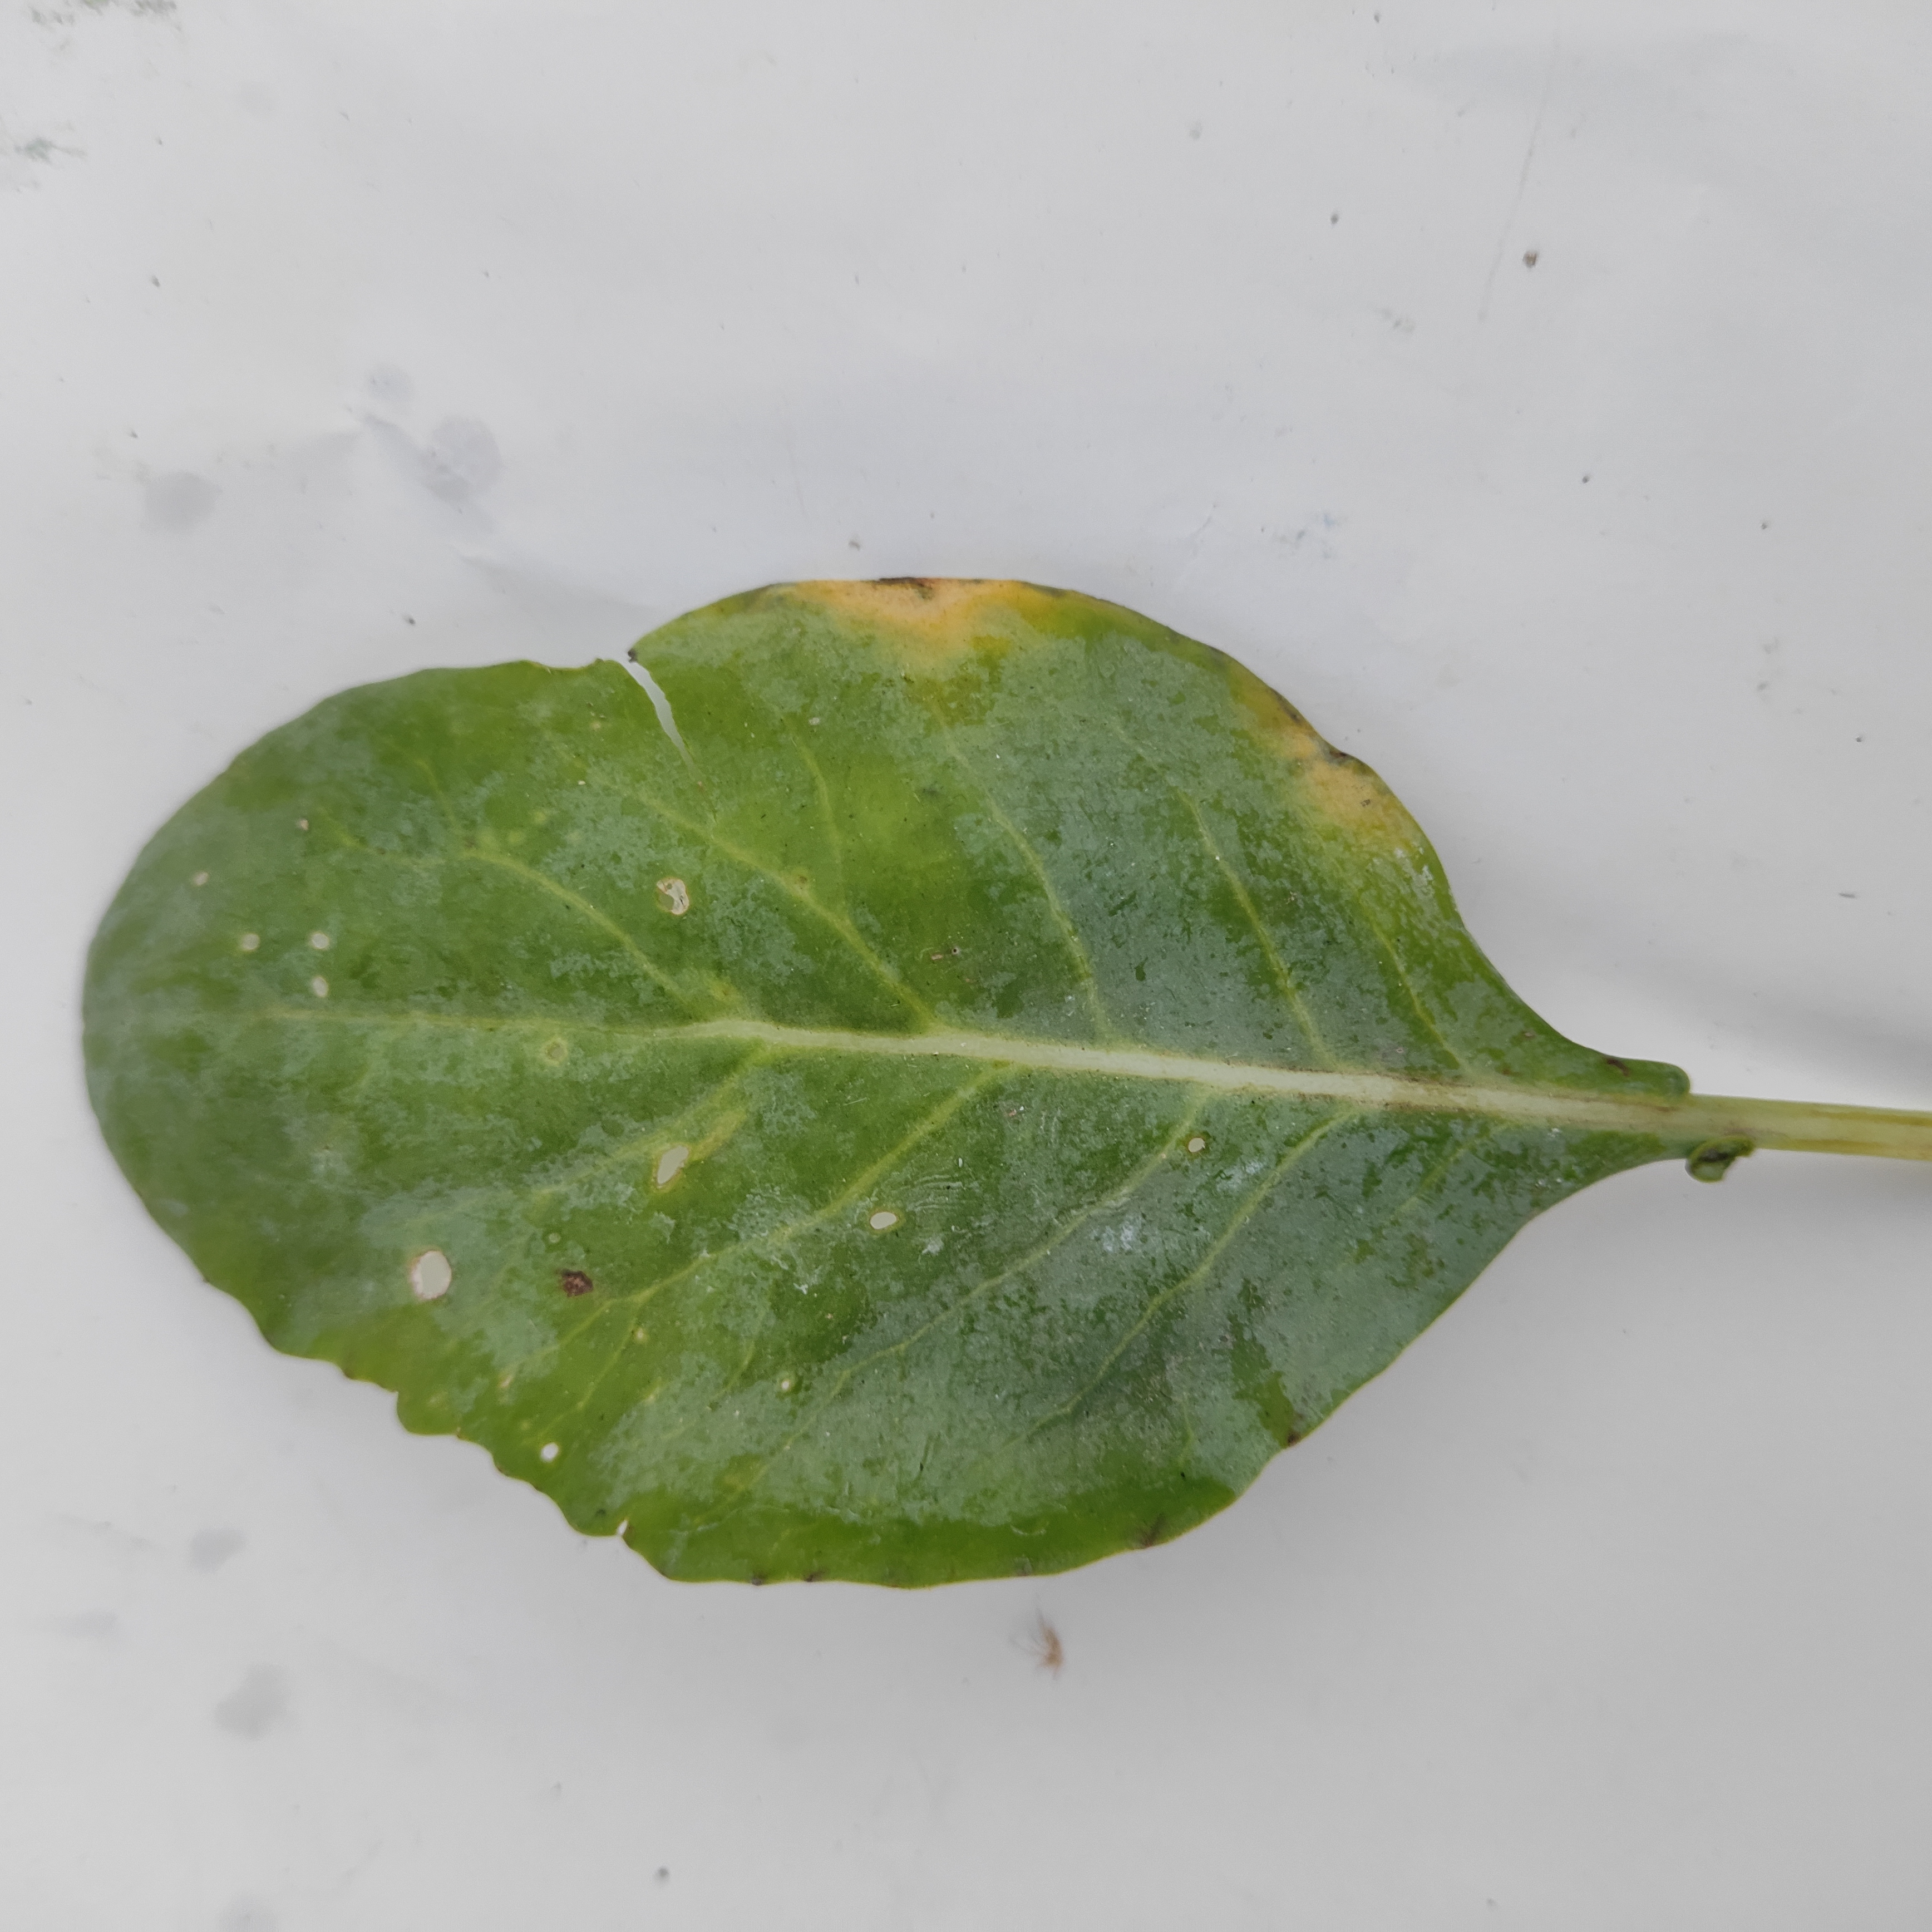
Label: Black Rot